History of longitude

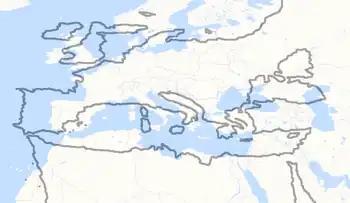
Ptolemy's map of the Mediterranean superimposed on a modern map, with Greenwich as the reference longitude

Ptolemy, in the 2nd century AD, based his mapping system on estimated distances and directions reported by travellers. Until then, all maps had used a rectangular grid with latitude and longitude as straight lines intersecting at right angles. For large areas this leads to unacceptable distortion, and for his map of the inhabited world, Ptolemy used projections (to use the modern term) with curved parallels that reduced the distortion. No maps (or manuscripts of his work) exist that are older than the 13th century, but in his "Geography" he gave detailed instructions and latitude and longitude coordinates for hundreds of locations that are sufficient to re-create the maps. While Ptolemy's system is well-founded, the actual data used are of very variable quality, leading to many inaccuracies and distortions. Apart from the difficulties in estimating rectilinear distances and directions, the most important of these is a systematic over-estimation of differences in longitude. Thus from Ptolemy's tables, the difference in Longitude between Gibraltar and Sidon is 59° 40' 0', compared to the modern value of 40° 23'0', about 48% too high. Russo (2013) has analysed these discrepancies, and concludes that much of the error arises from Ptolemy's underestimate of the size of the Earth, compared with the more accurate estimate of Eratosthenes – the equivalent of 500 stadia to the degree rather than 700. Given the difficulties of astronomical measures of longitude in classical times, most if not all of Ptolemy's values would have been obtained from distance measures and converted to longitude using the 500 value.